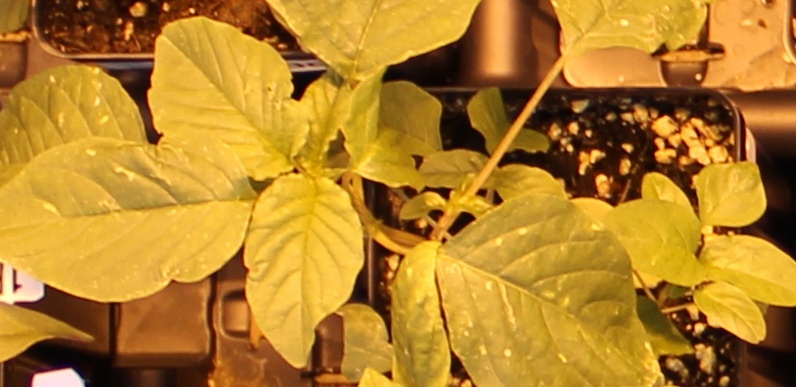
Label: Palmer Amaranth